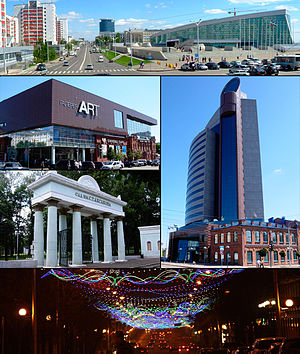
Ufa (by)
Ufa er en by i Republikken Basjkortostan, Volgas føderale distrikt i den vestlige del af Den Russiske Føderation. Ufa er hovedstad i republikken, og har 1.115.560 indbyggere.